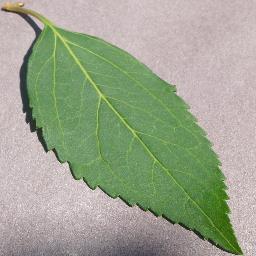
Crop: cherry
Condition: (including_sour)_healthy